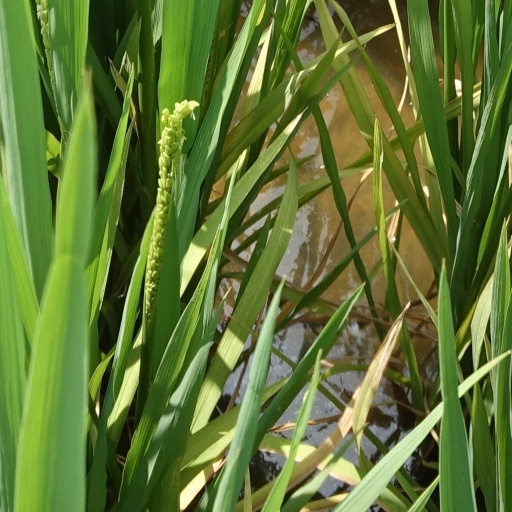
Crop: rice